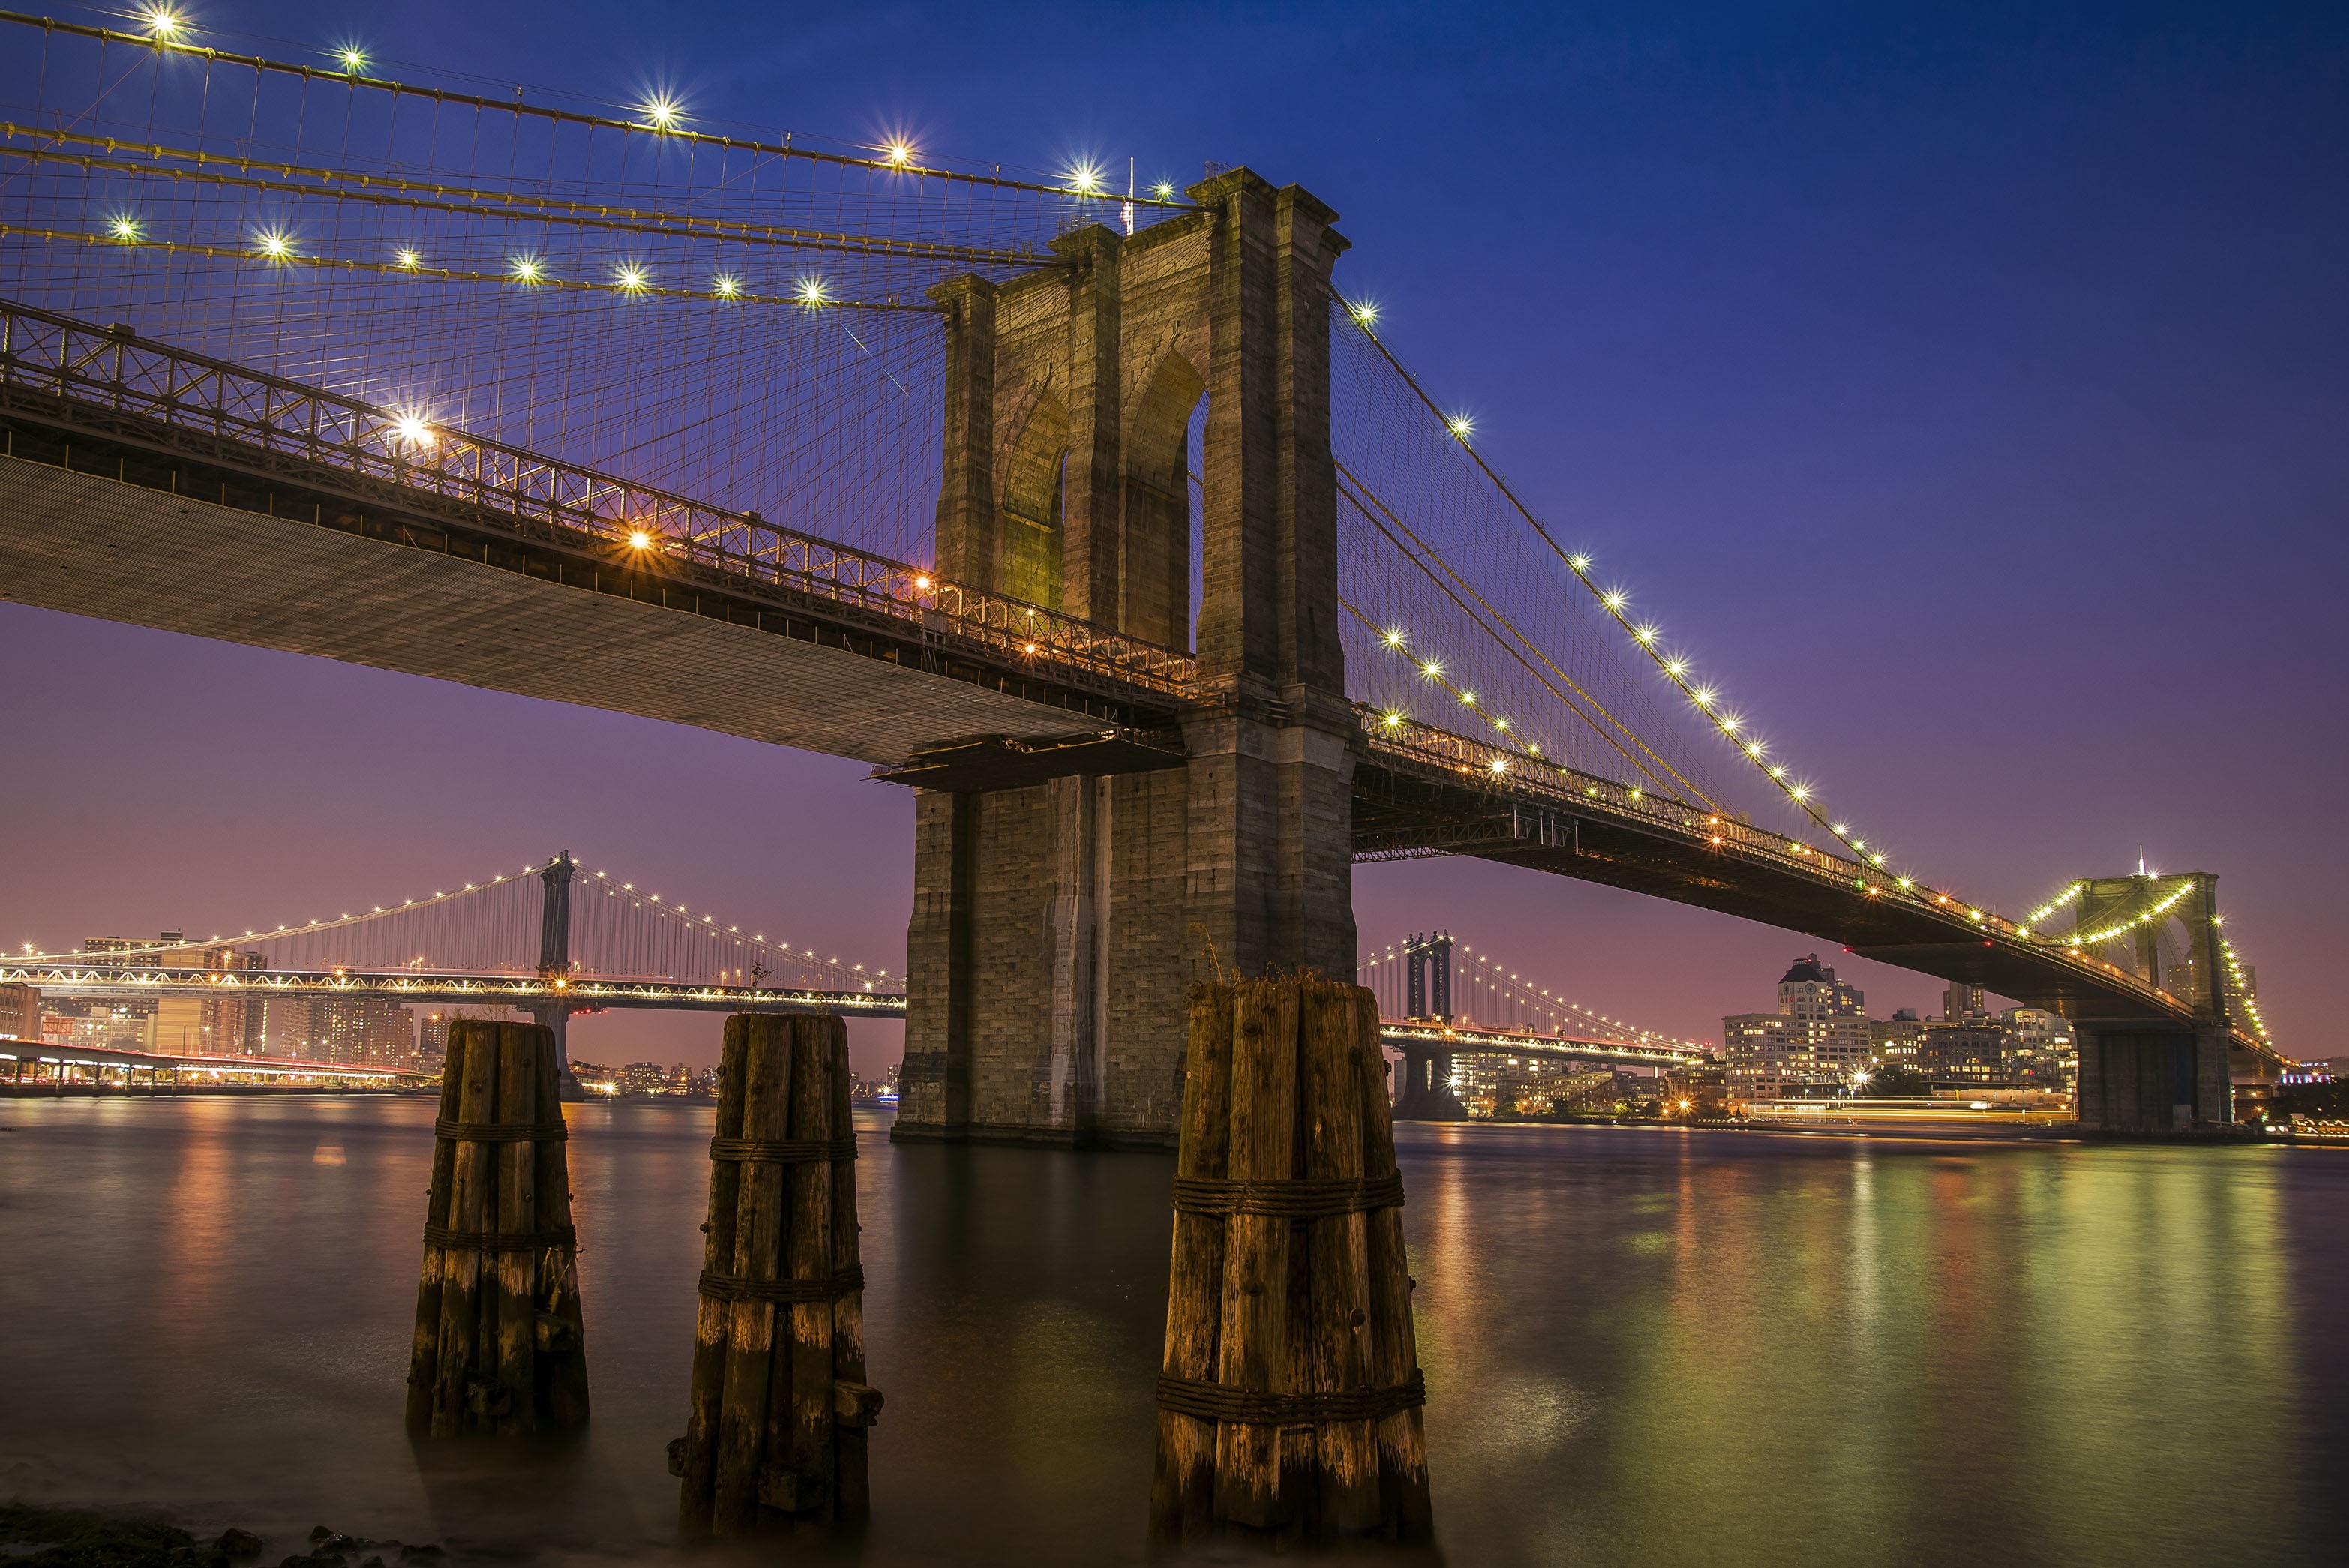
water, architecture, bridge, skyline, traffic, night, city, skyscraper, urban, river, overpass, cityscape, dusk, evening, reflection, landmark, lights, cable stayed bridge, urban area, metropolitan area, nonbuilding structure